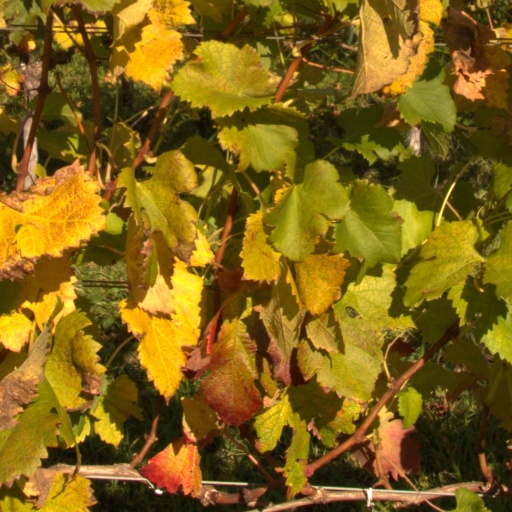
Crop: grape